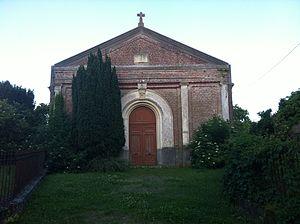
Inchy est une commune française située dans le département du Nord, en région Hauts-de-France.